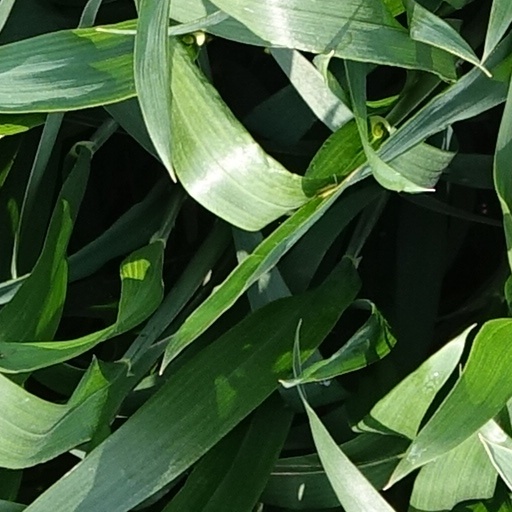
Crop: wheat